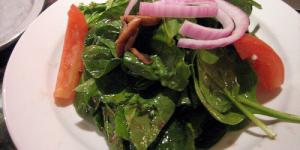
fondue de emmental con champinones